Lóránd Utassy

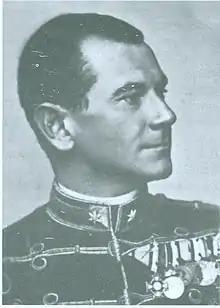
Utassy Loránd

Lóránd Utassy de Uljak (18 April 1897, Budapest – 3 June 1974, Budapest) was a Hungarian general.